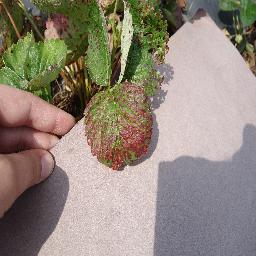
Label: Strawberry___Leaf_scorch